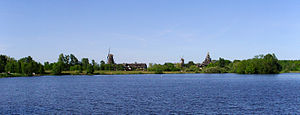
Det internationale møllemuseum i Gifhorn
Udsigt over Mühlensee fra museumsområdet
Det Internationale Vindmølle- og Vandmøllemuseum i Gifhorn, Niedersachsen, Tyskland er et frilandsmuseum med nogle for europæiske forhold enestående attraktioner. På museets ca. 16 hektar store frilandsareal befinder der sig 15 bygningsværker, der enten er originale eller nøjagtige kopier af møller fra 12 forskellige lande. Hver enkelt mølles omgivelser er udformet som typiske for oprindelseslandets topografi. I tilknytning til møllerne er der forskellige for mølleriet typiske genstande. Hovedbygningen indeholder bl.a. ca. 50 nøjagtige modeller af forskellige mølletyper fra det meste af verden.